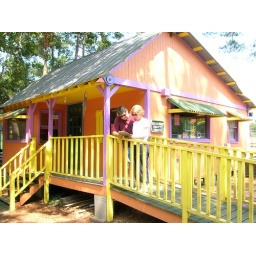
Dads 60th Birthday gift going on a speed boat on the waterway in myrtle beach aug. 2007